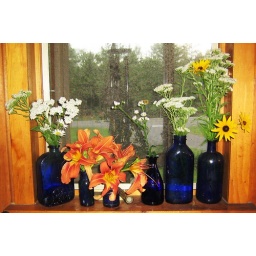
These are the flowers my sons picked for me today. All sitting in my kitchen. window.